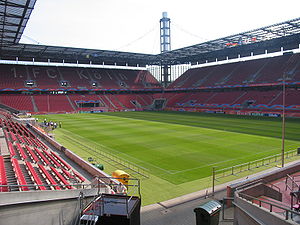
Europamesterskabet i fodbold 2024 / Stadioner
Europamesterskabet i fodbold 2024 bliver det 17. EM i fodbold. Tuneringen bliver afholdt i Tyskland.